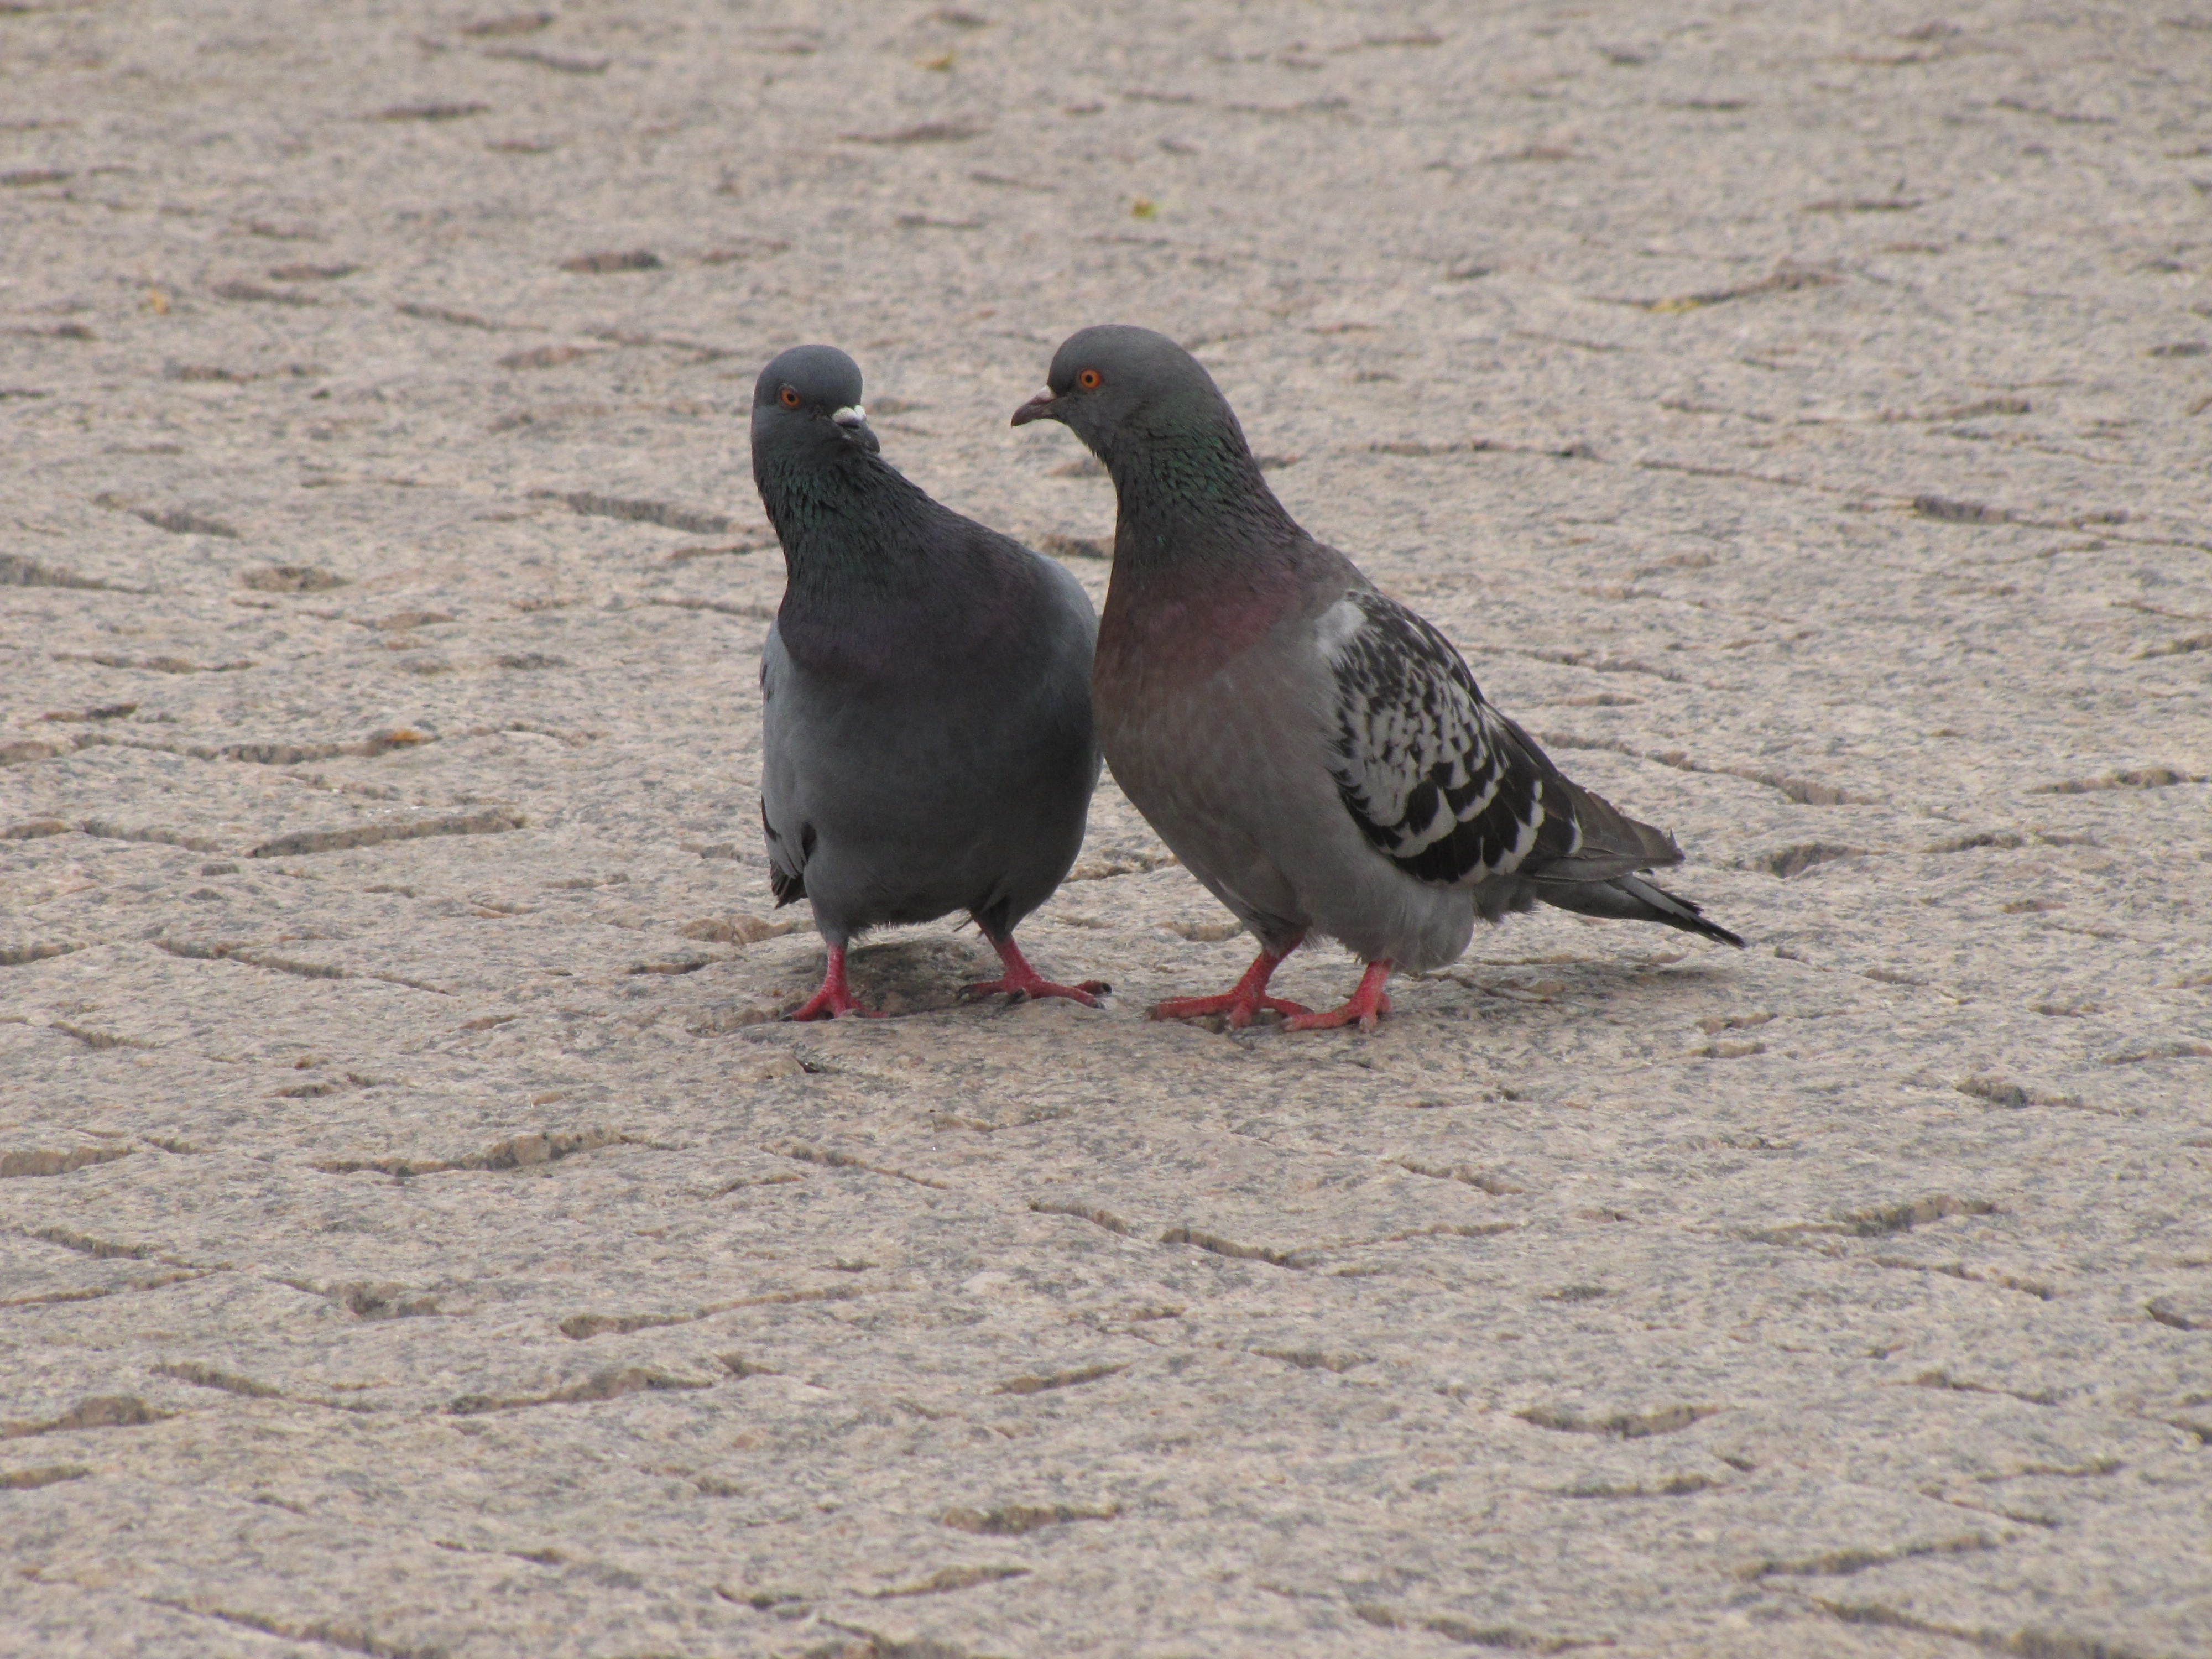
bird, wildlife, love, spring, beak, fauna, birds, pigeons, dove, vertebrate, pigeons and doves, stock dove